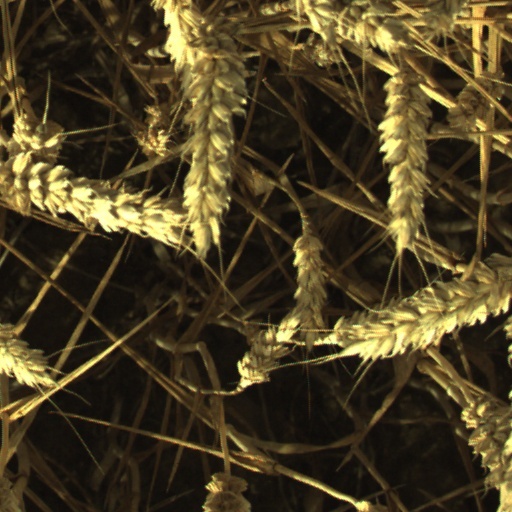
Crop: wheat